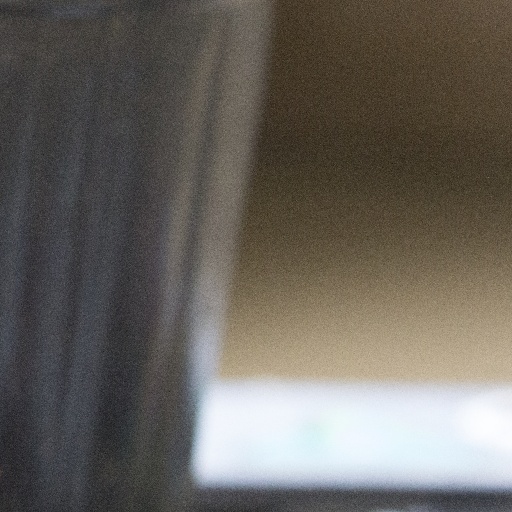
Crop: soybean